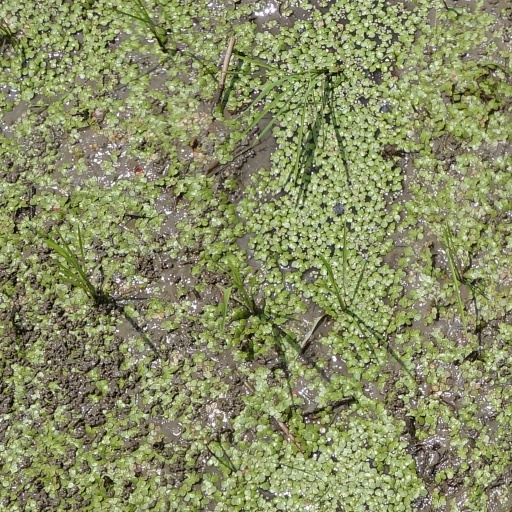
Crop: rice